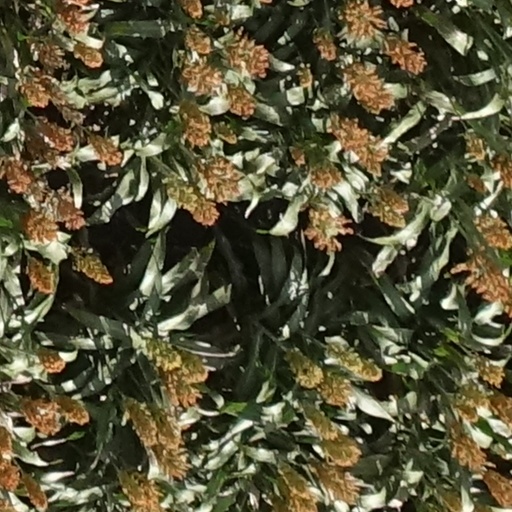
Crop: sorghum